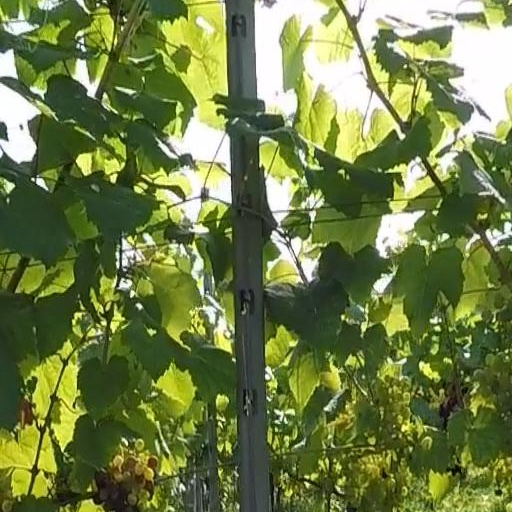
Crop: grape